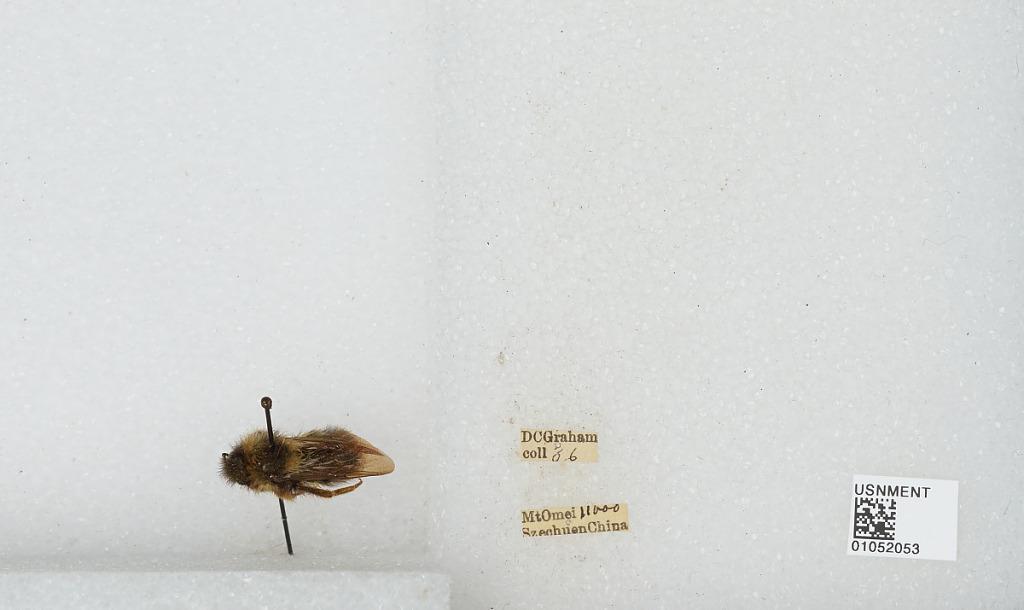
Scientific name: Bombus sp.
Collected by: D. Graham
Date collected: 1936--
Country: China
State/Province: Sichuan
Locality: Mt Emei